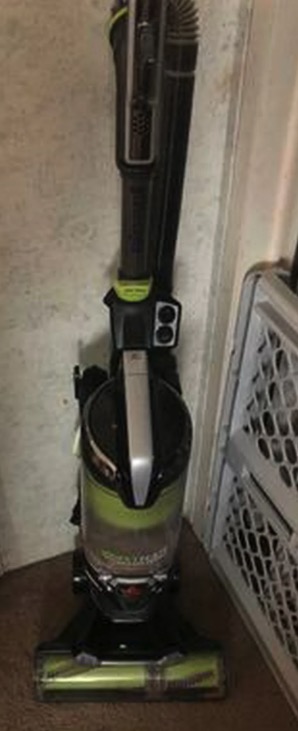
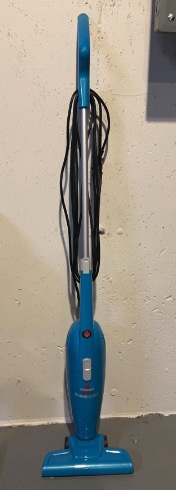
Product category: items_vacuum
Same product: no